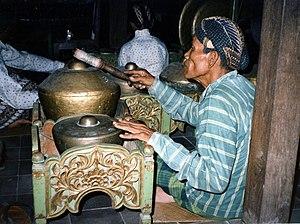
Joueur de gamelan, Yogyakarta, Java, Indonésie
On appelle Javanais la partie de la population de l'île de Java en Indonésie dont la langue est le javanais. Géographiquement, le pays javanais est constitué par les provinces de Java central et Java oriental et la région de Cirebon dans la province de Java occidental. Historiquement, on considère que l'ancien sultanat de Banten fait partie du monde javanais, bien que les habitants de cette province parlent aujourd'hui le soundanais, langue de la majorité des habitants de l'ouest de Java.